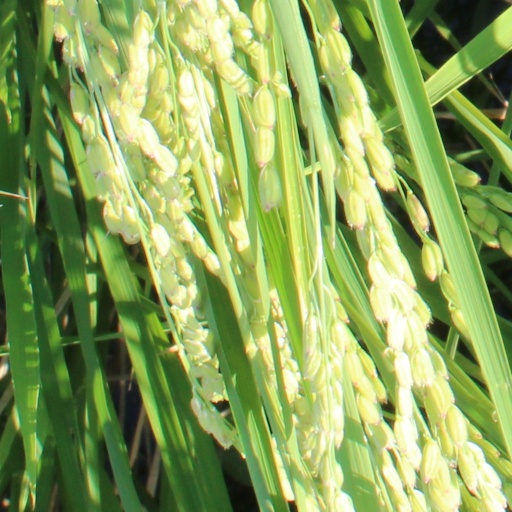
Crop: rice